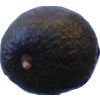
Label: black_avocado